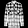
Label: Shirt